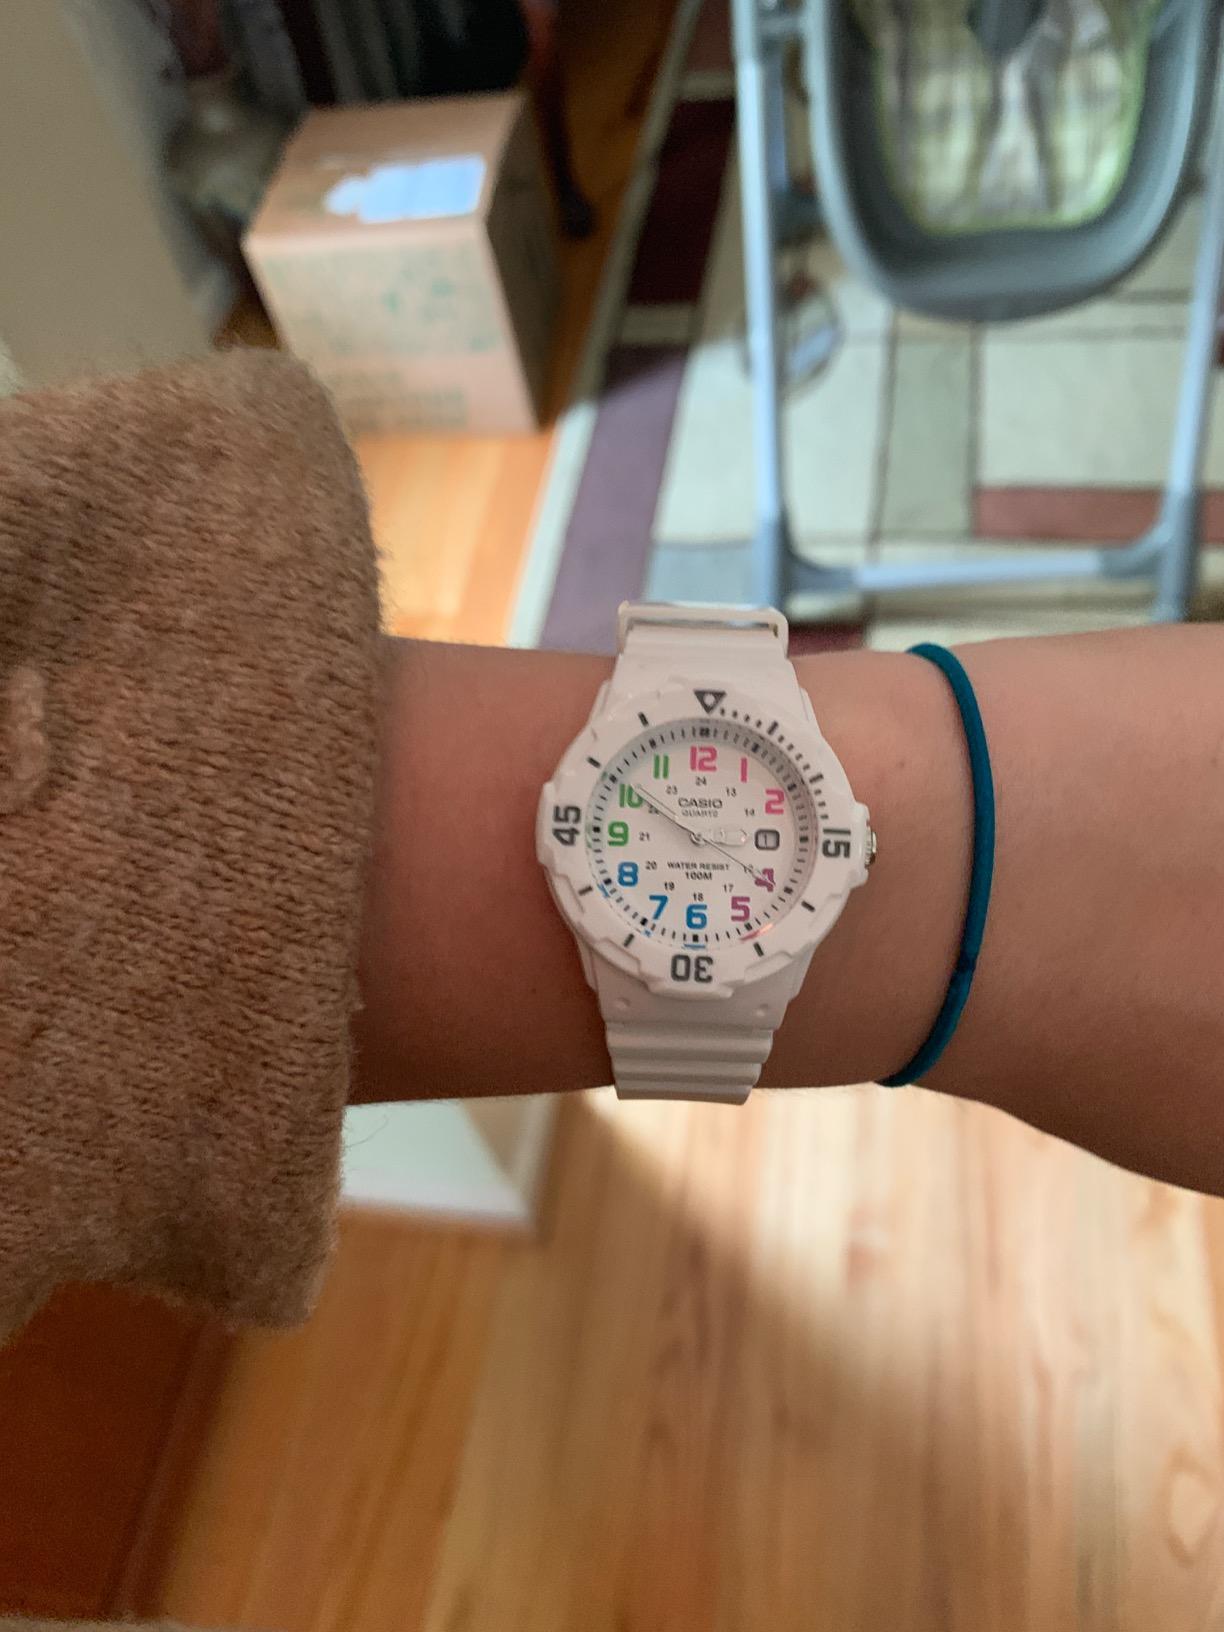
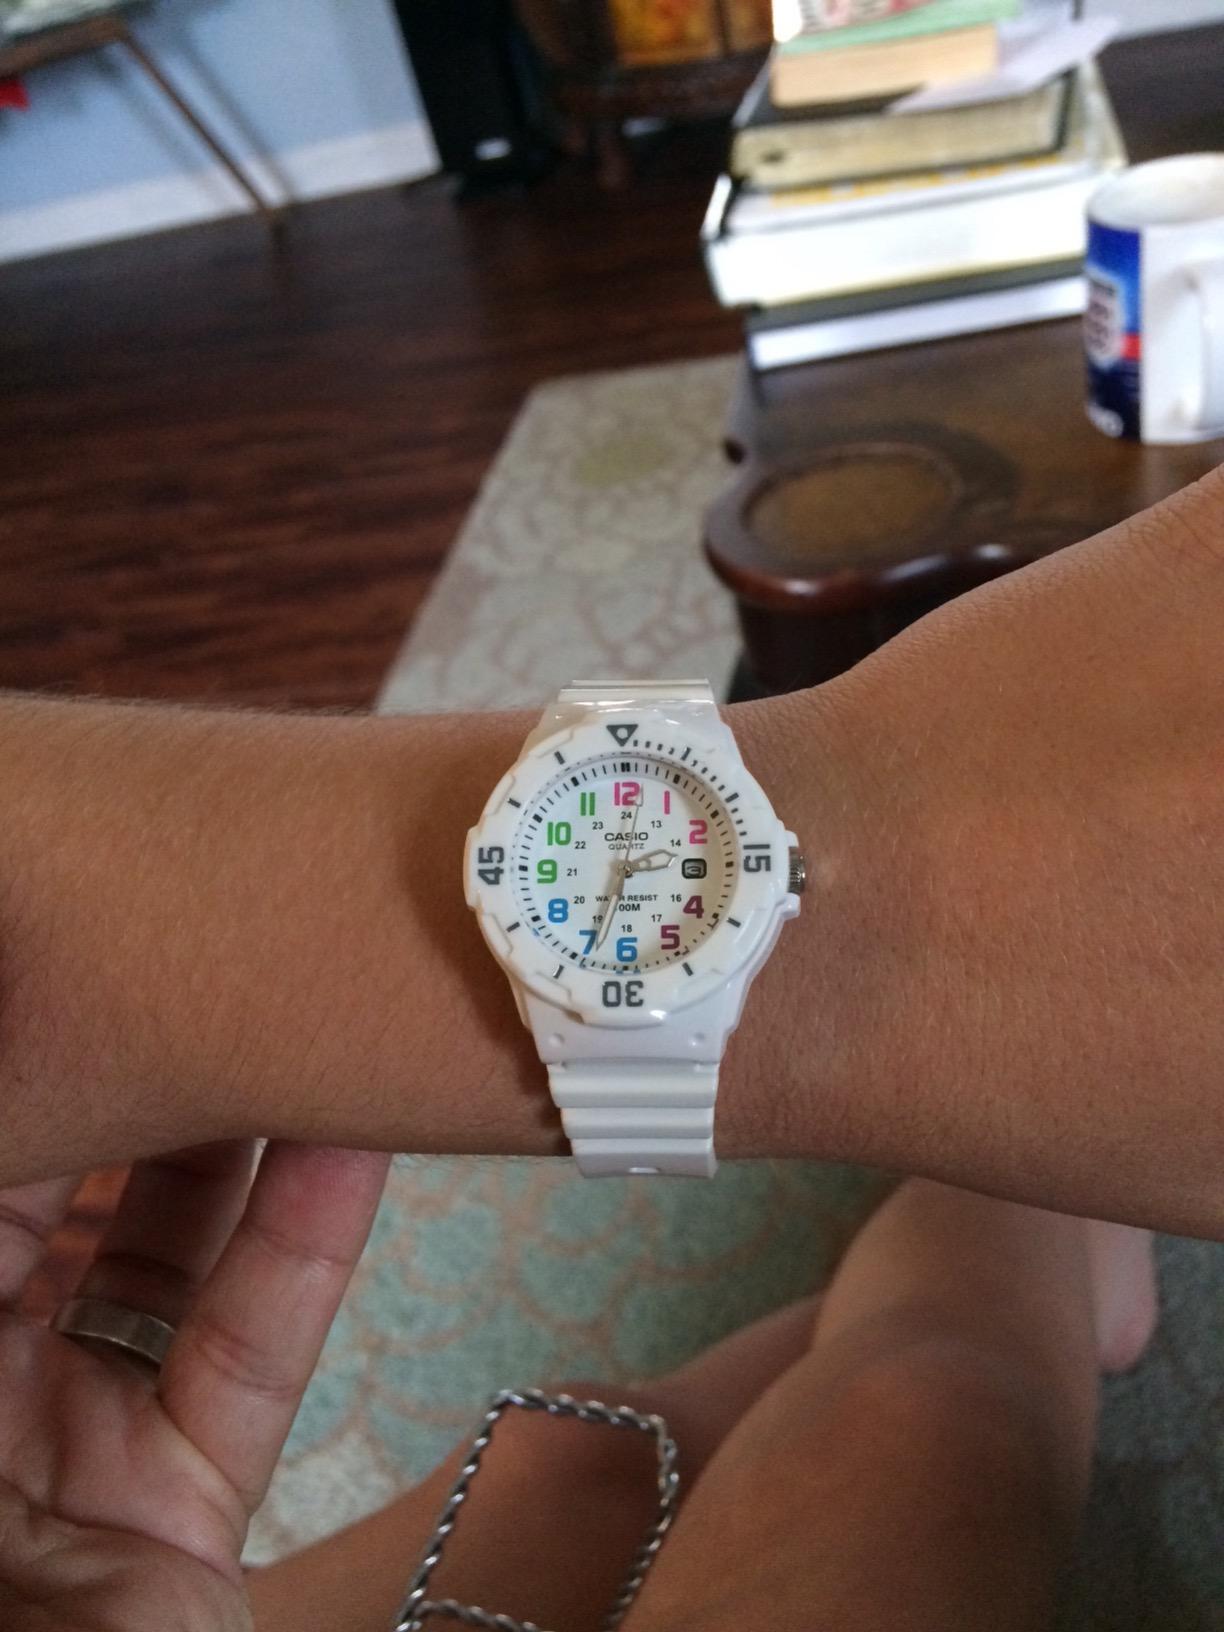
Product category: accessories_watch
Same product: yes